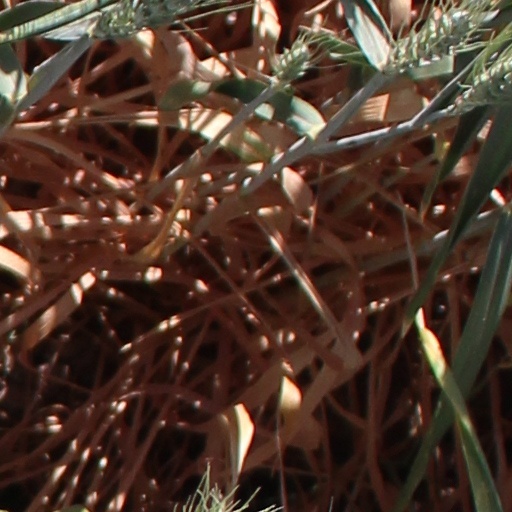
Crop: wheat